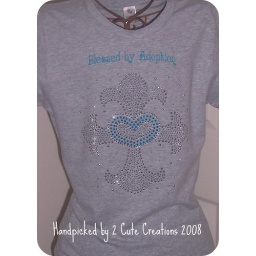
Rhinestone cross with blue heart and matching embroidery. Also available in pink.